Corotation circle

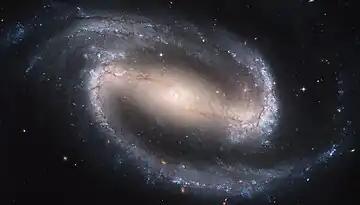
A barred spiral galaxy, NGC 1300.

The corotation circle is the circle around the galactic center of a spiral galaxy, where the stars move at the same speed as the spiral arms. The radius of this circle is called the corotation radius. Inside the circle the stars move faster and outside they move slower than the spiral arms.